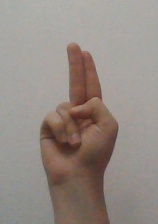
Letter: taa